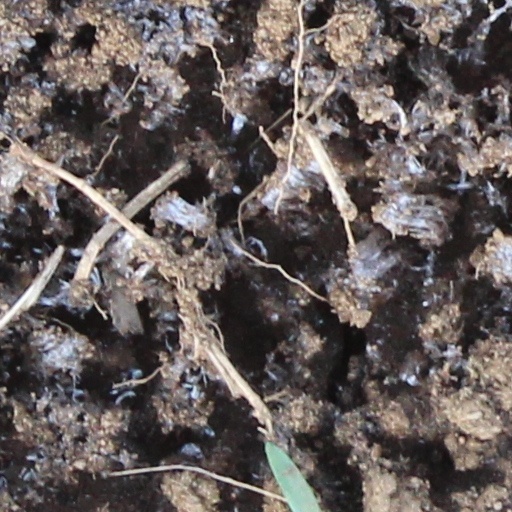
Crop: wheat